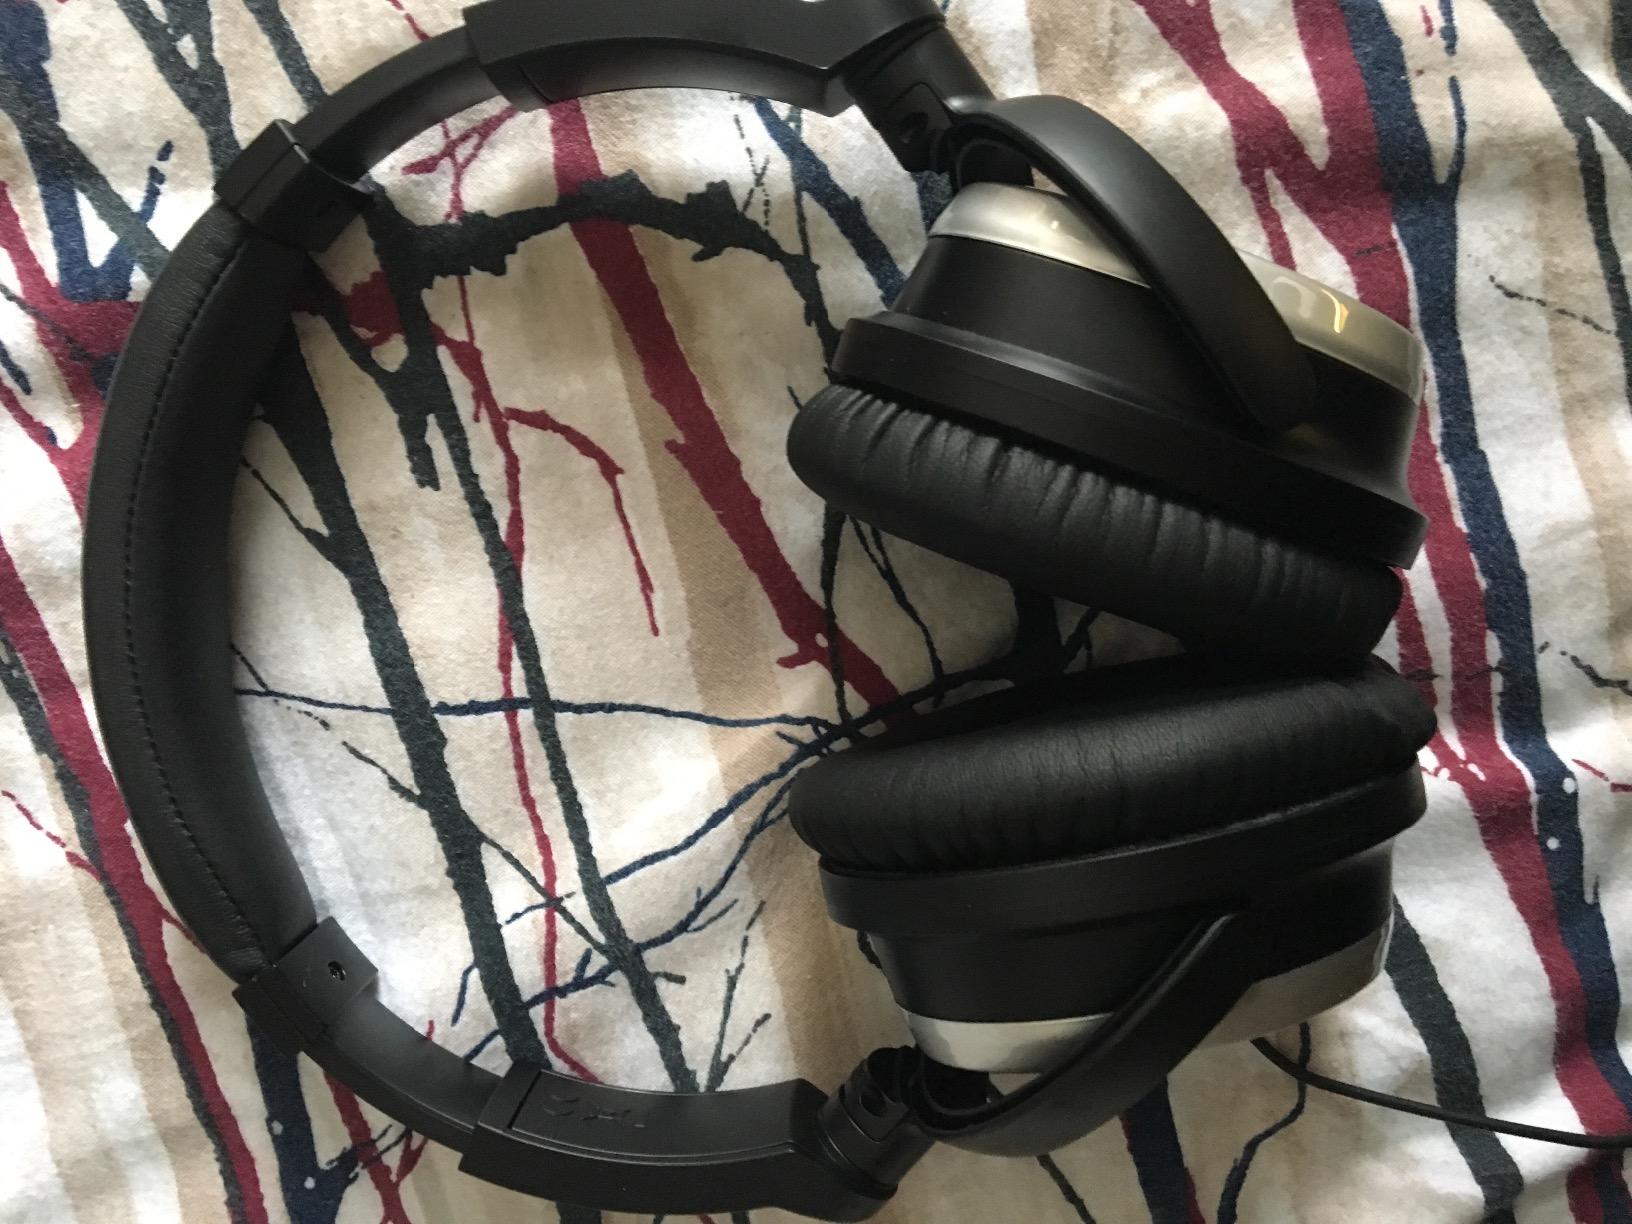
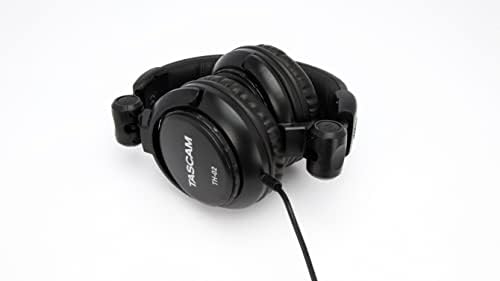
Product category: headphones
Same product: no